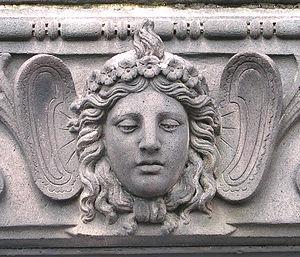
Cimetière des Carmes (Clermont-Ferrand),)
La pierre de Volvic est une roche volcanique qui fut très utilisée dans les constructions notamment dans les environs de Clermont-Ferrand et de Riom. Elle a une couleur allant du gris clair à des teintes noires. Elle provient en très grande partie des carrières situées à proximité de Volvic.